1929–30 Gillingham F.C. season

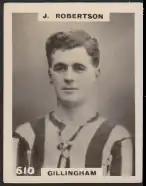
Jock Robertson made 30 appearances.

The 1929–30 season was Gillingham's 10th season playing in the Football League. The club had been one of the founder members of the Third Division in 1920. A year later, the division was re-branded the Third Division South when a parallel Third Division North was created. Gillingham had consistently struggled in the Third Division South, finishing in the top half of the league table only once. In the 1928–29 season, they had finished in last place (22nd), and been required to apply for re-election to the Football League for the following season. Shortly afterwards, Dick Hendrie, a former Gillingham player who had most recently served as player-assistant manager at Brentford, was appointed as Gillingham's new manager, replacing Albert Hoskins, who had resigned in late March.